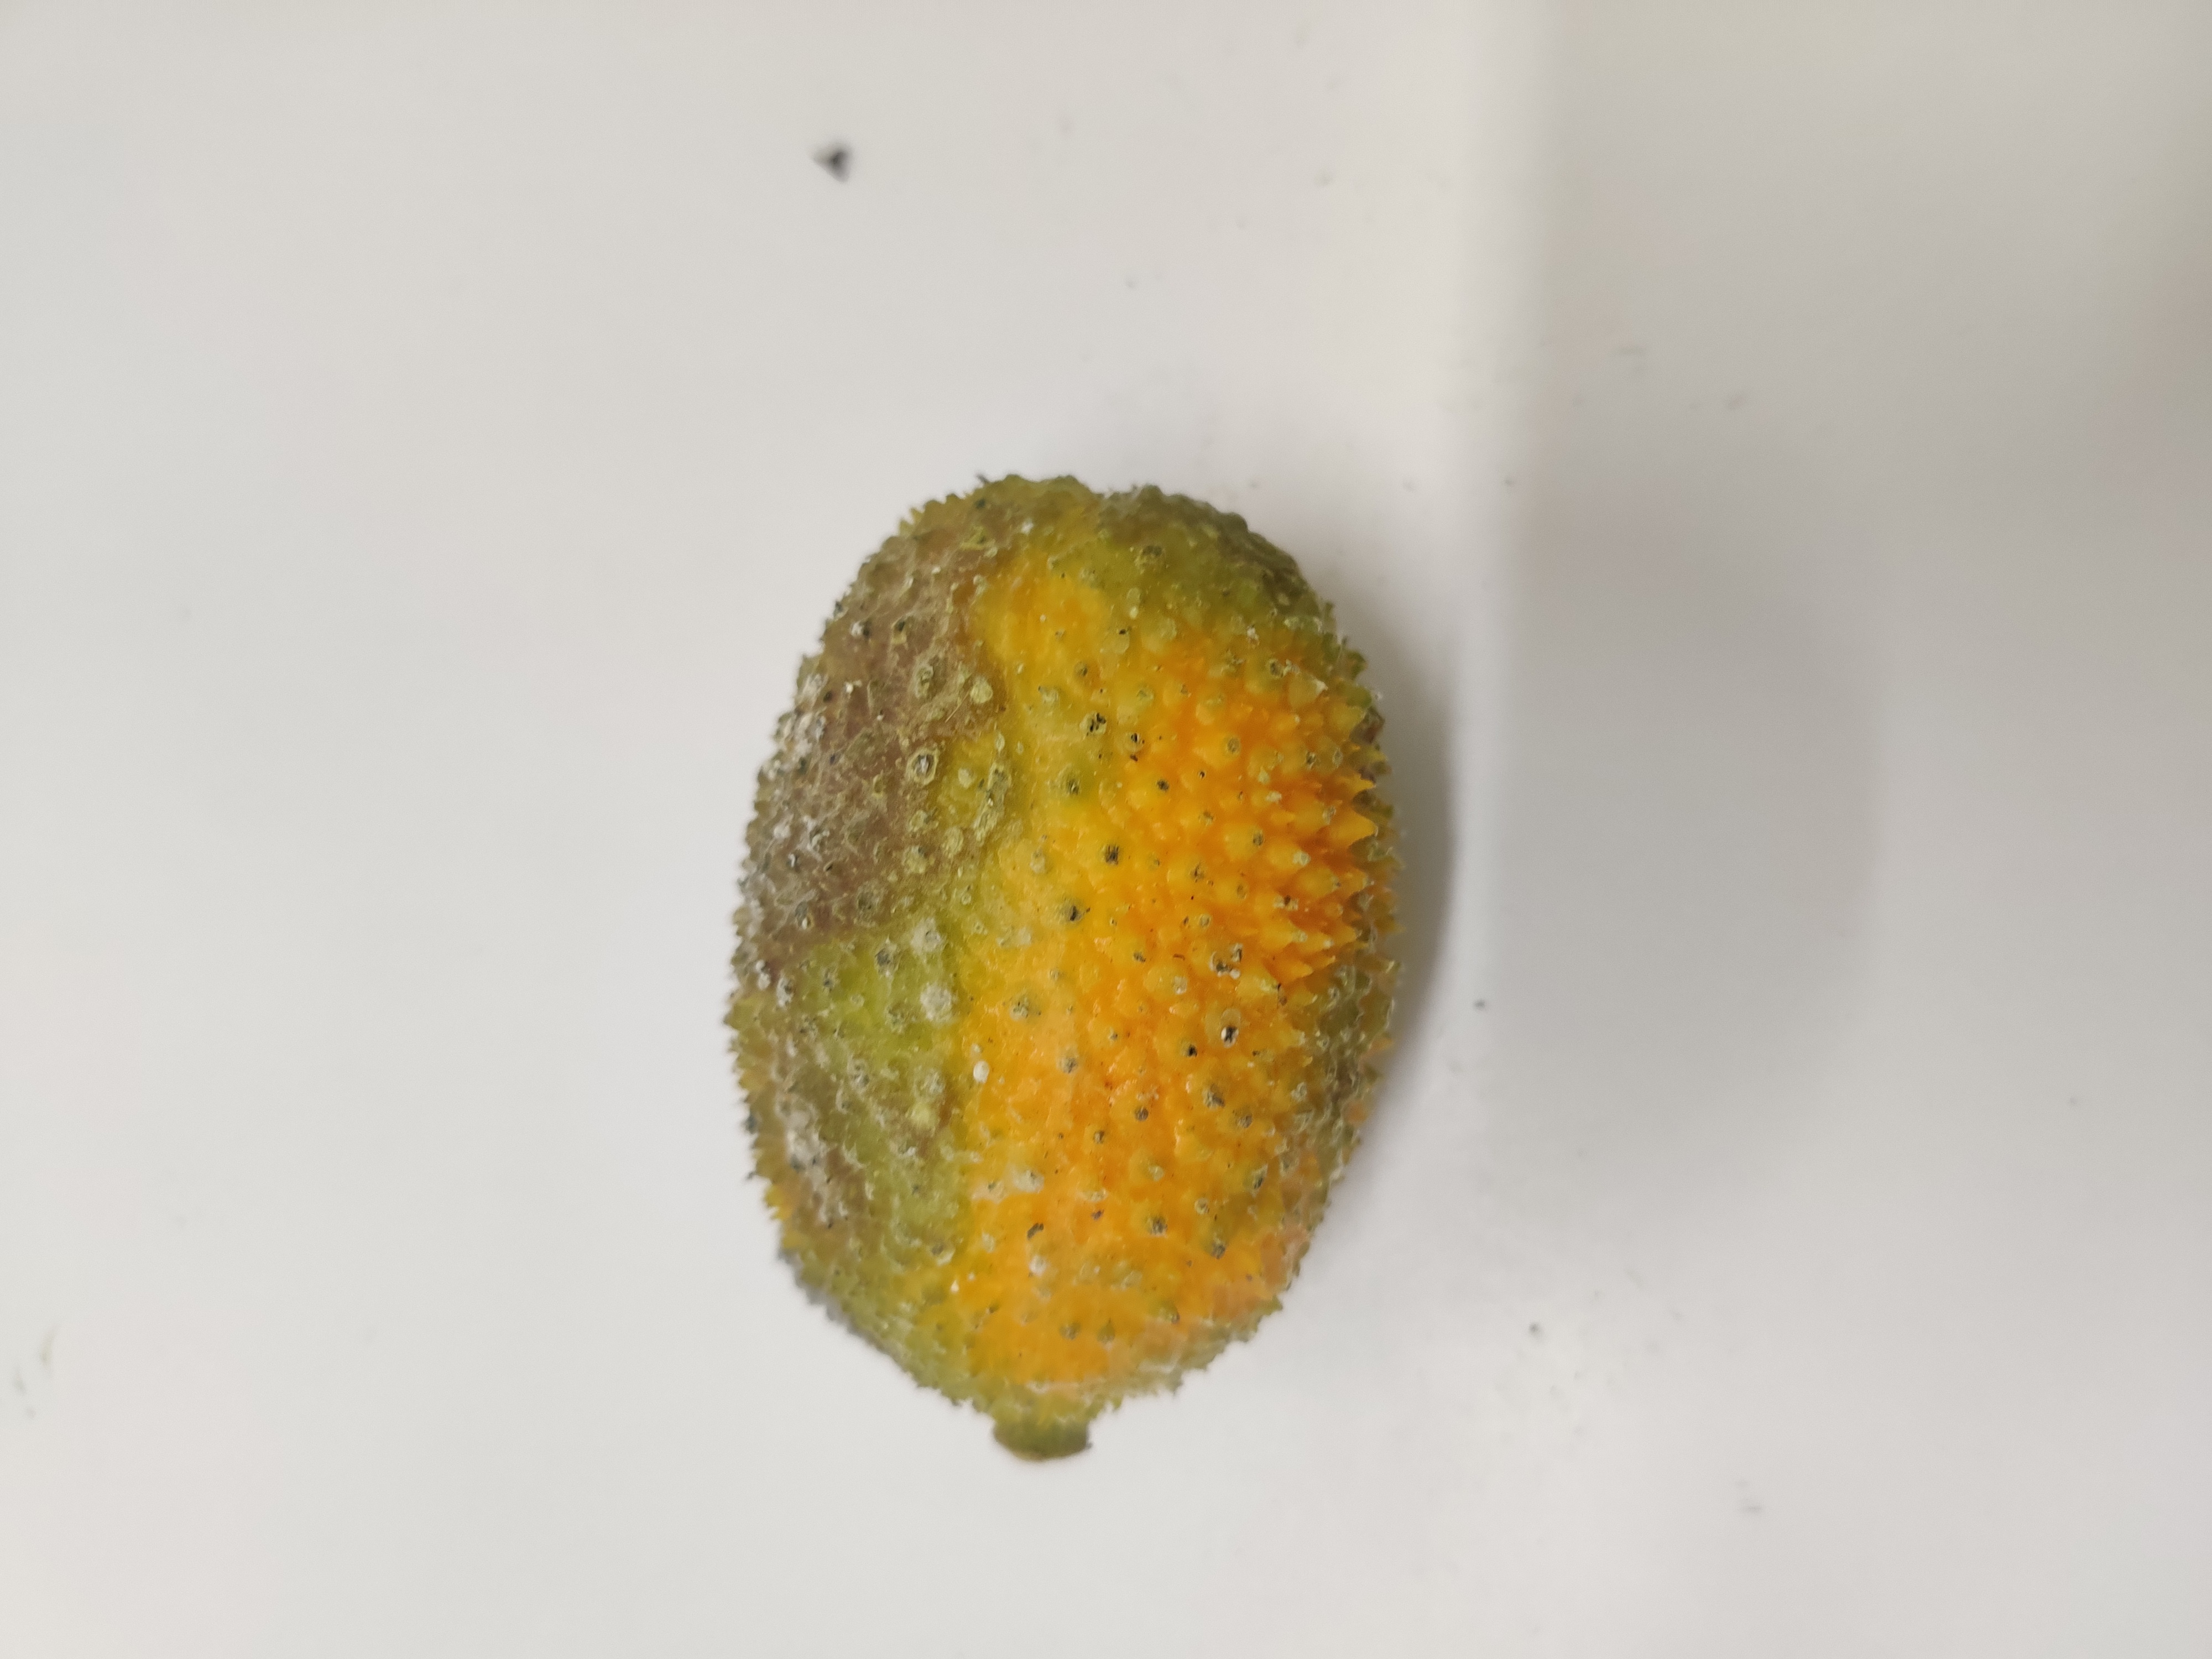
Crop: Spiny Gourd
Condition: Severely Damaged